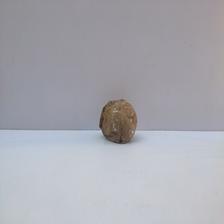
Size: Spoiled